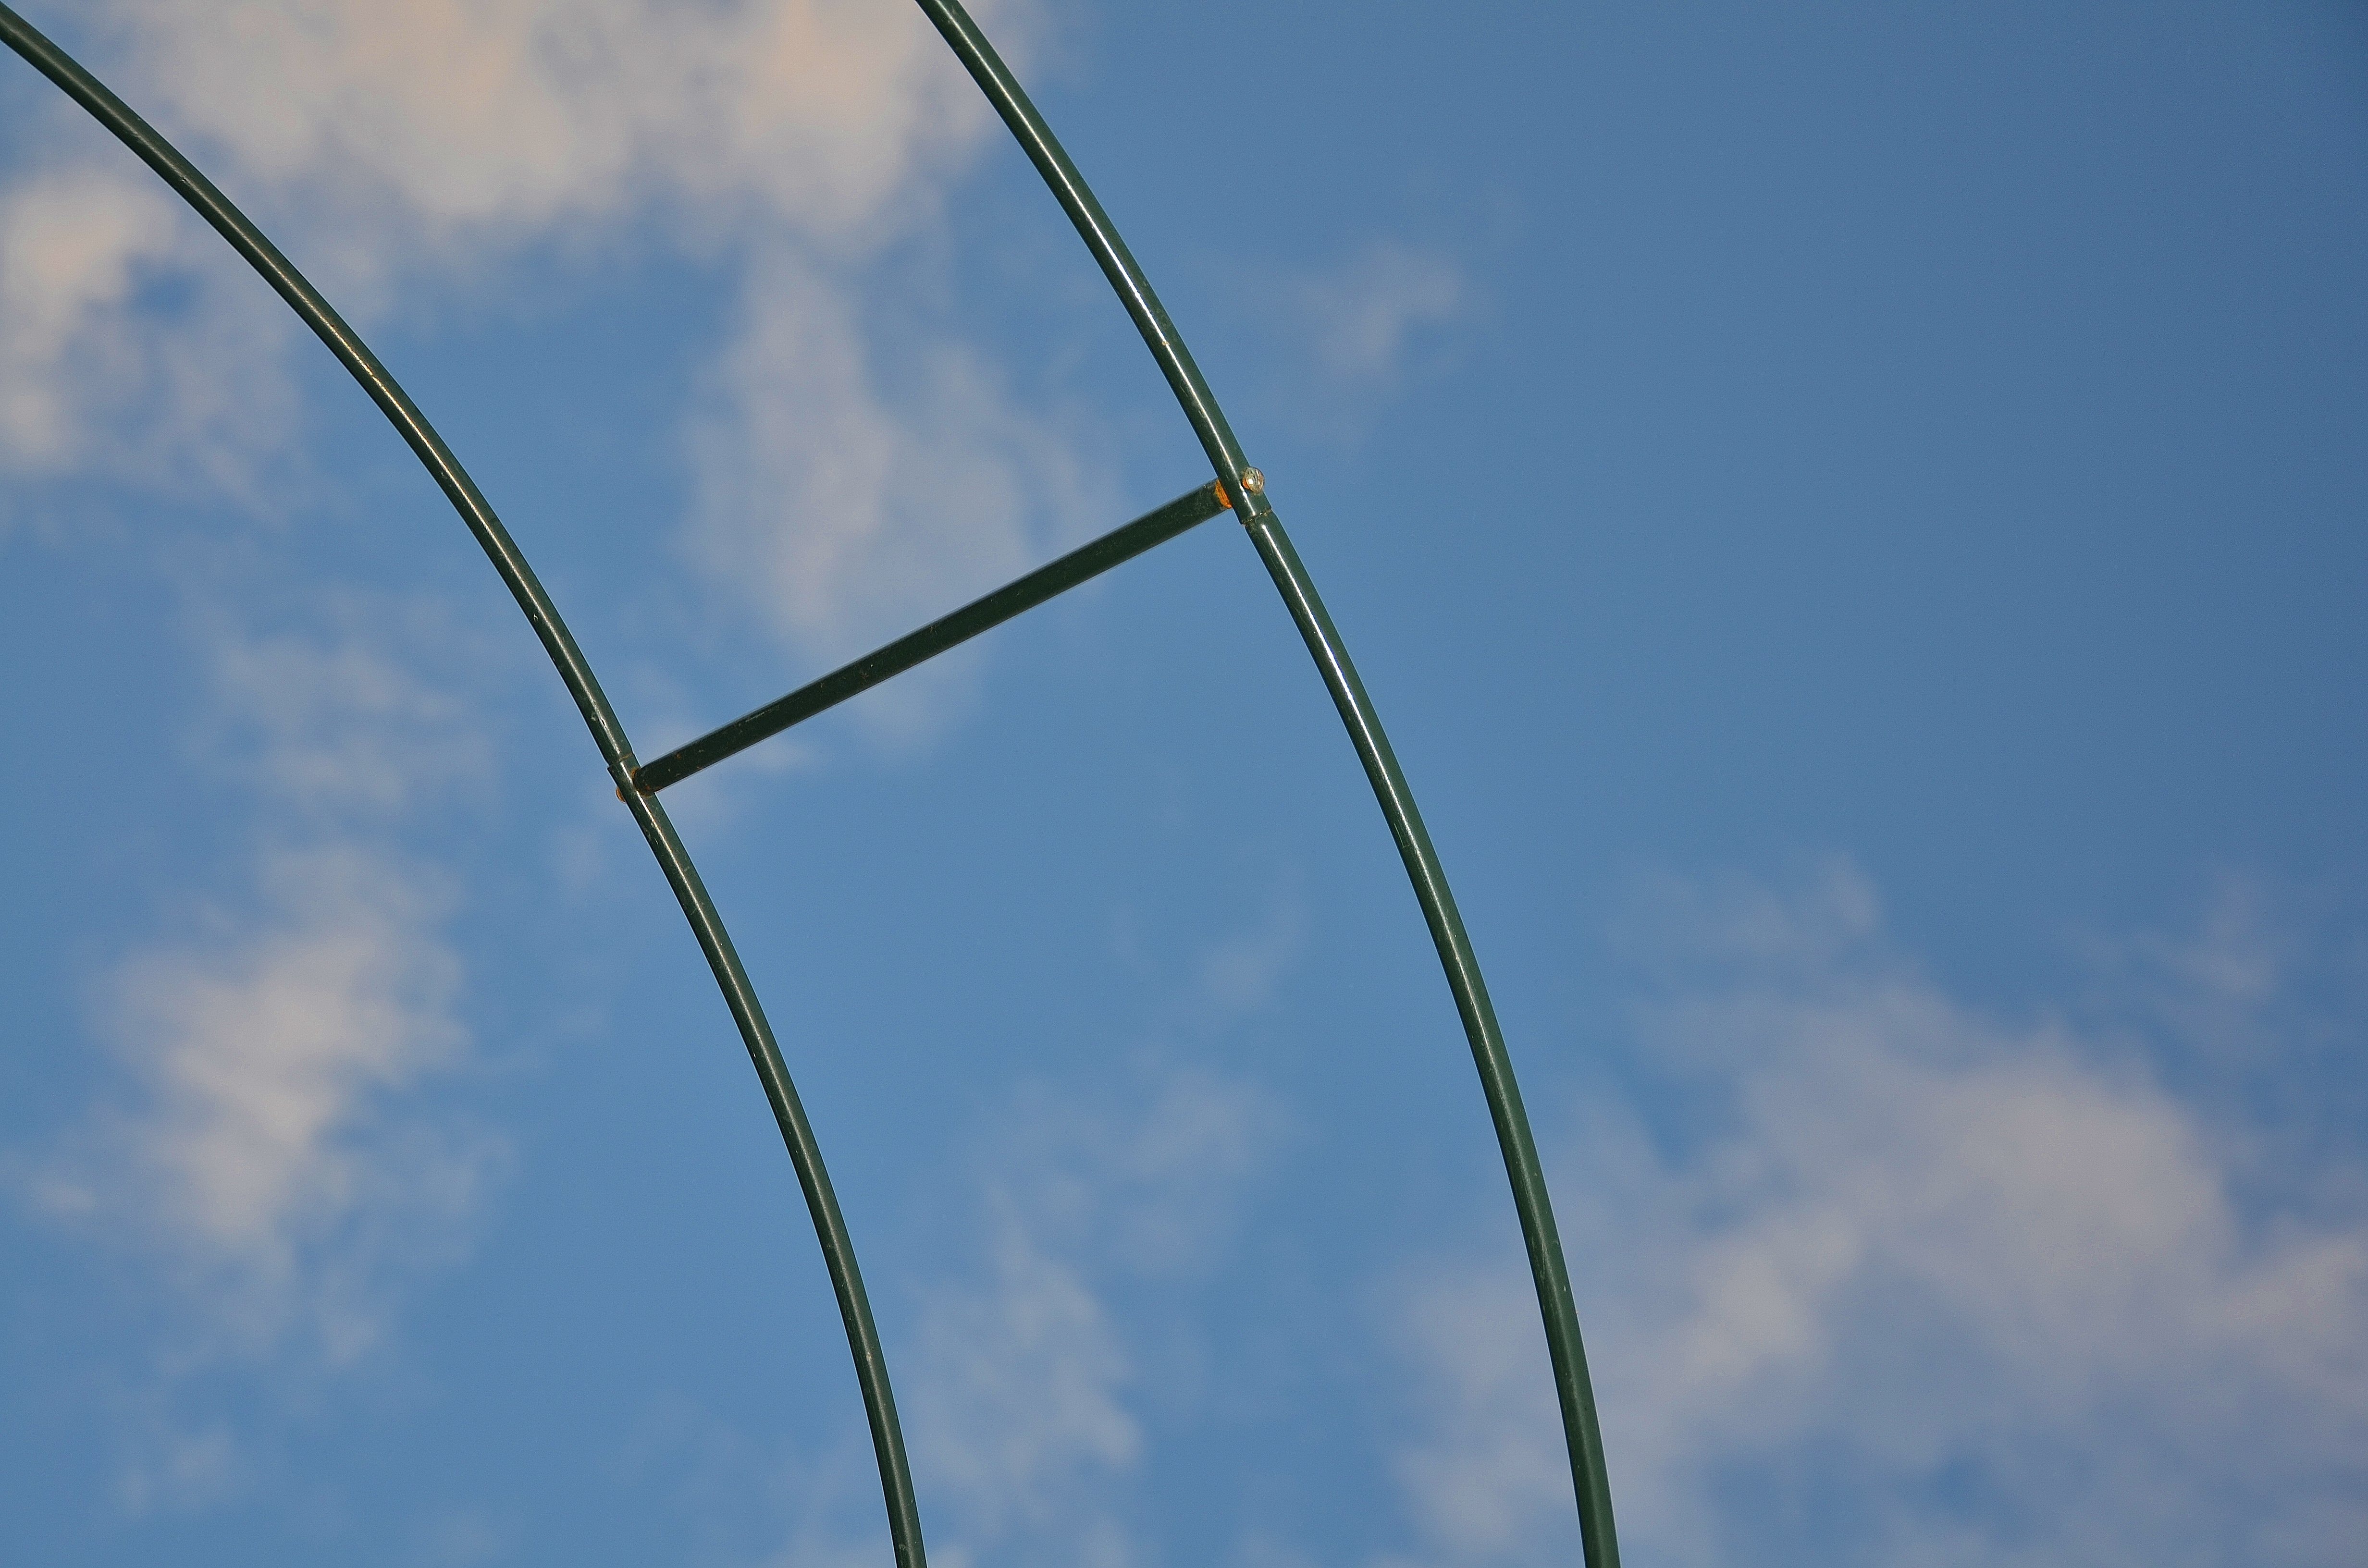
cloud, sky, sunrise, wind, line, reflection, mast, blue, street light, lighting, blue sky, clouds, shape, evening sky, meteorological phenomenon, atmosphere of earth, overhead power line